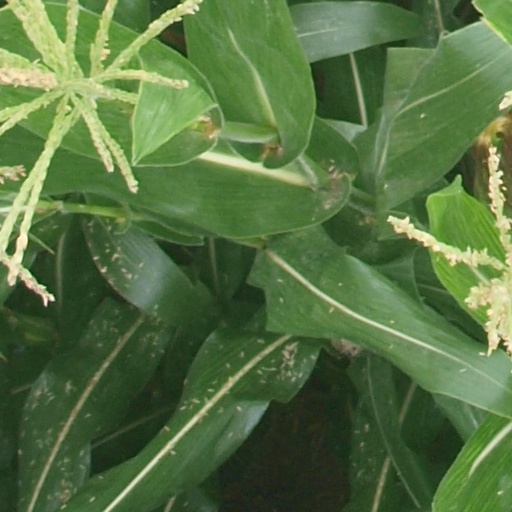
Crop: maize; corn